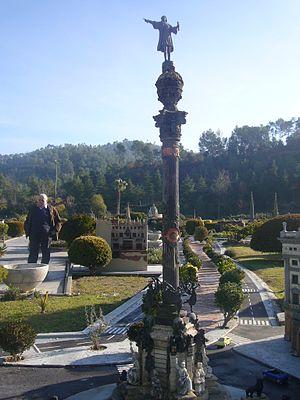
Catalunya en Miniatura est un parc de miniatures ouvert en 1983 à Torrelles de Llobregat, à 17 km de Barcelone. D'une superficie de 60 000 mètres carrés dont 35 000 mètres carrés dédiés aux maquettes, il s'agit d'un des plus grands parcs miniatures. Il présente des modèles réduits de 147 ouvrages de l'architecture calatane et majorcaine, dont les œuvres d'Antoni Gaudí.